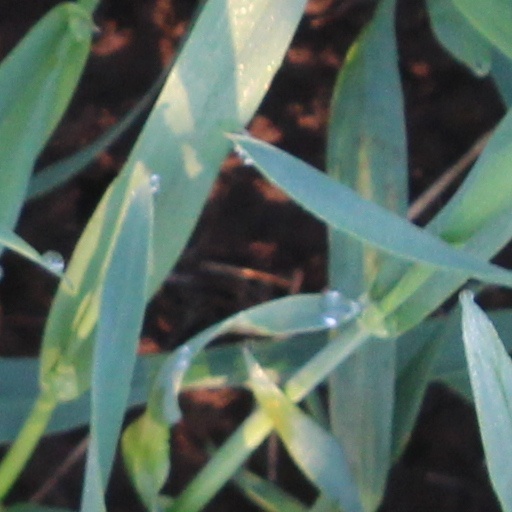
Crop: wheat